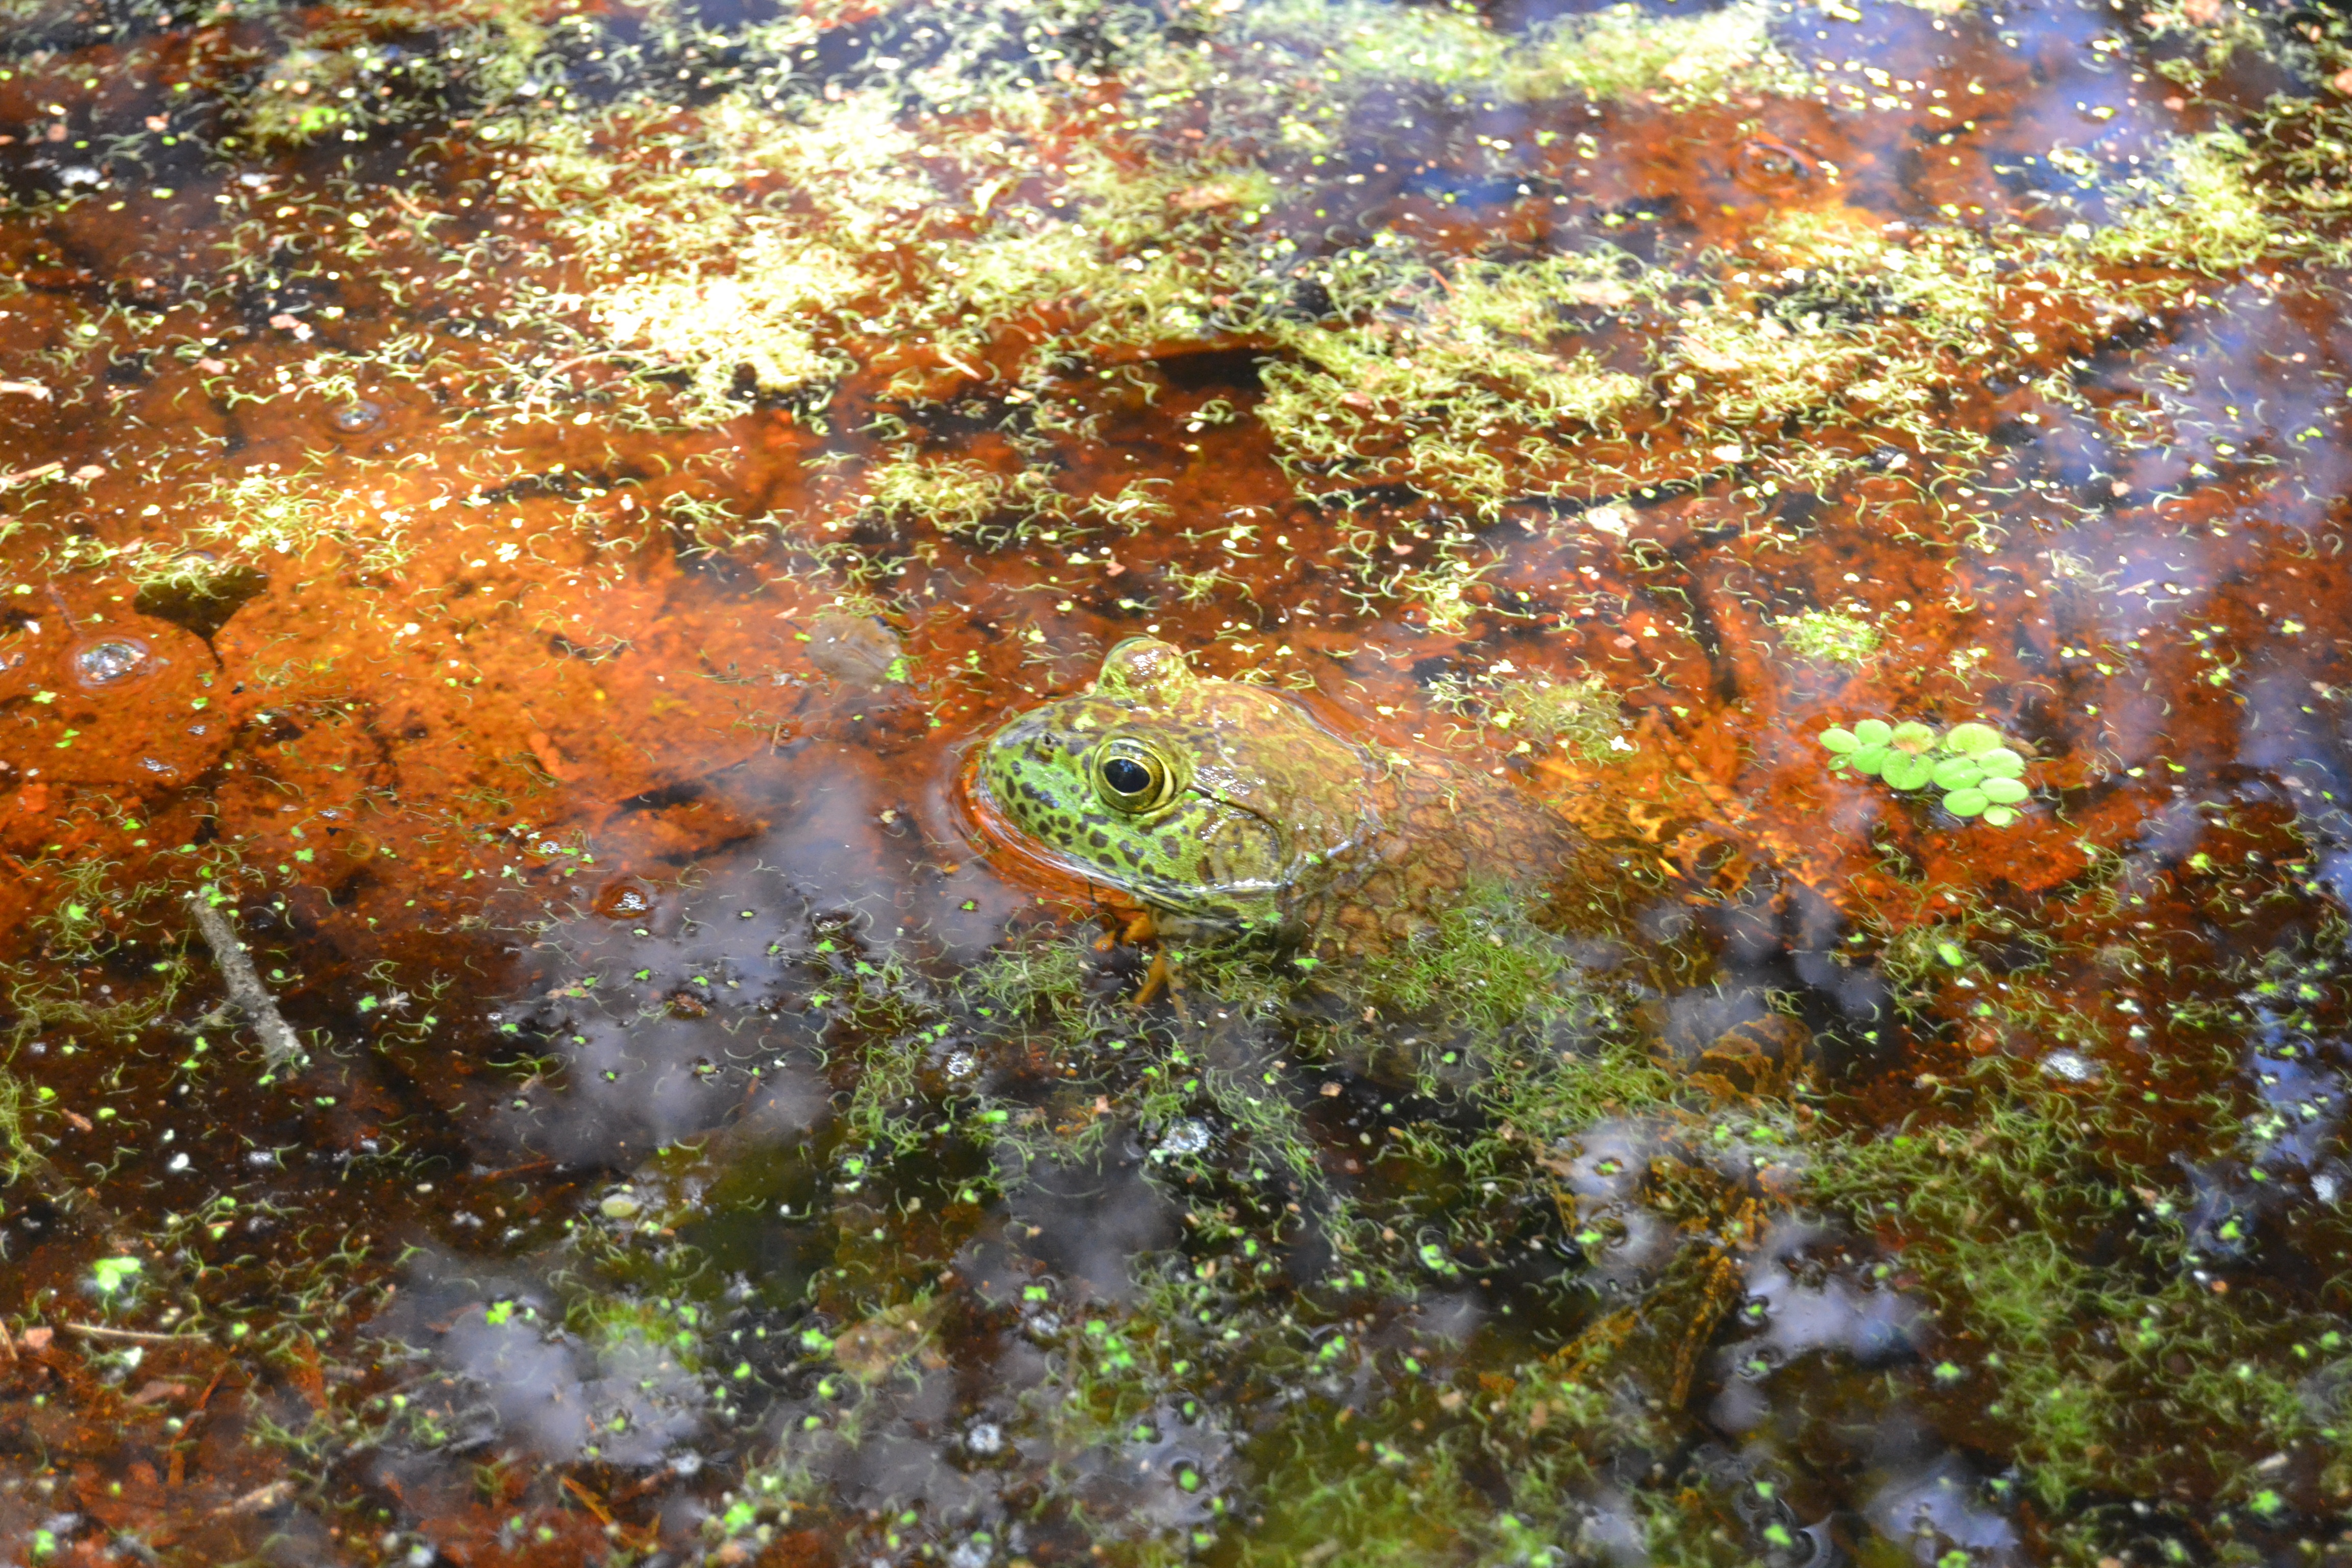
tree, nature, marsh, swamp, sunlight, texture, leaf, wet, animal, pond, environment, green, reflection, macro, autumn, aquatic, frog, amphibian, life, outdoors, algae, bullfrog, frog in swamp